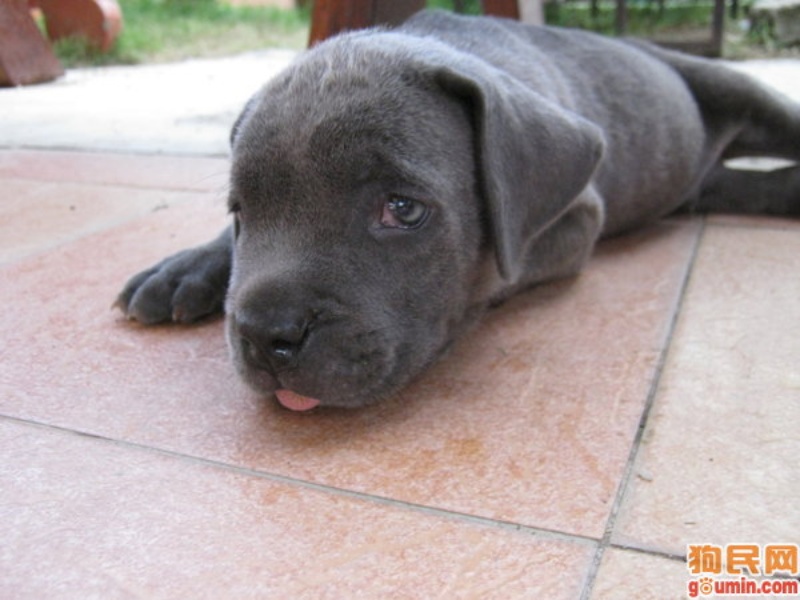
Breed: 220-n000032-Fila_Braziliero